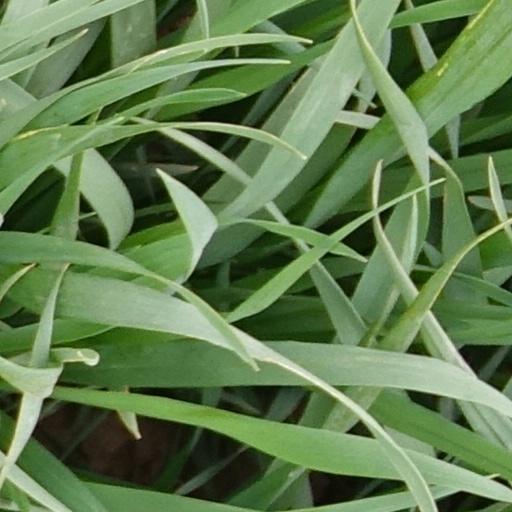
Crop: wheat